Fortran

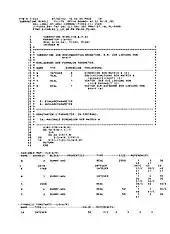
FORTRAN-77 program with compiler output, written on a CDC 175 at RWTH Aachen University, Germany, in 1987

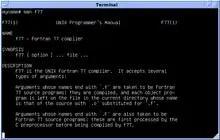
4.3 BSD for the Digital Equipment Corporation (DEC) VAX, displaying the manual for FORTRAN 77 (f77) compiler

After the release of the FORTRAN 66 standard, compiler vendors introduced several extensions to "Standard Fortran", prompting ANSI committee X3J3 in 1969 to begin work on revising the 1966 standard, under sponsorship of CBEMA, the Computer Business Equipment Manufacturers Association (formerly BEMA). Final drafts of this revised standard circulated in 1977, leading to formal approval of the new FORTRAN standard in April 1978. The new standard, called "FORTRAN 77" and officially denoted X3.9-1978, added a number of significant features to address many of the shortcomings of FORTRAN 66: